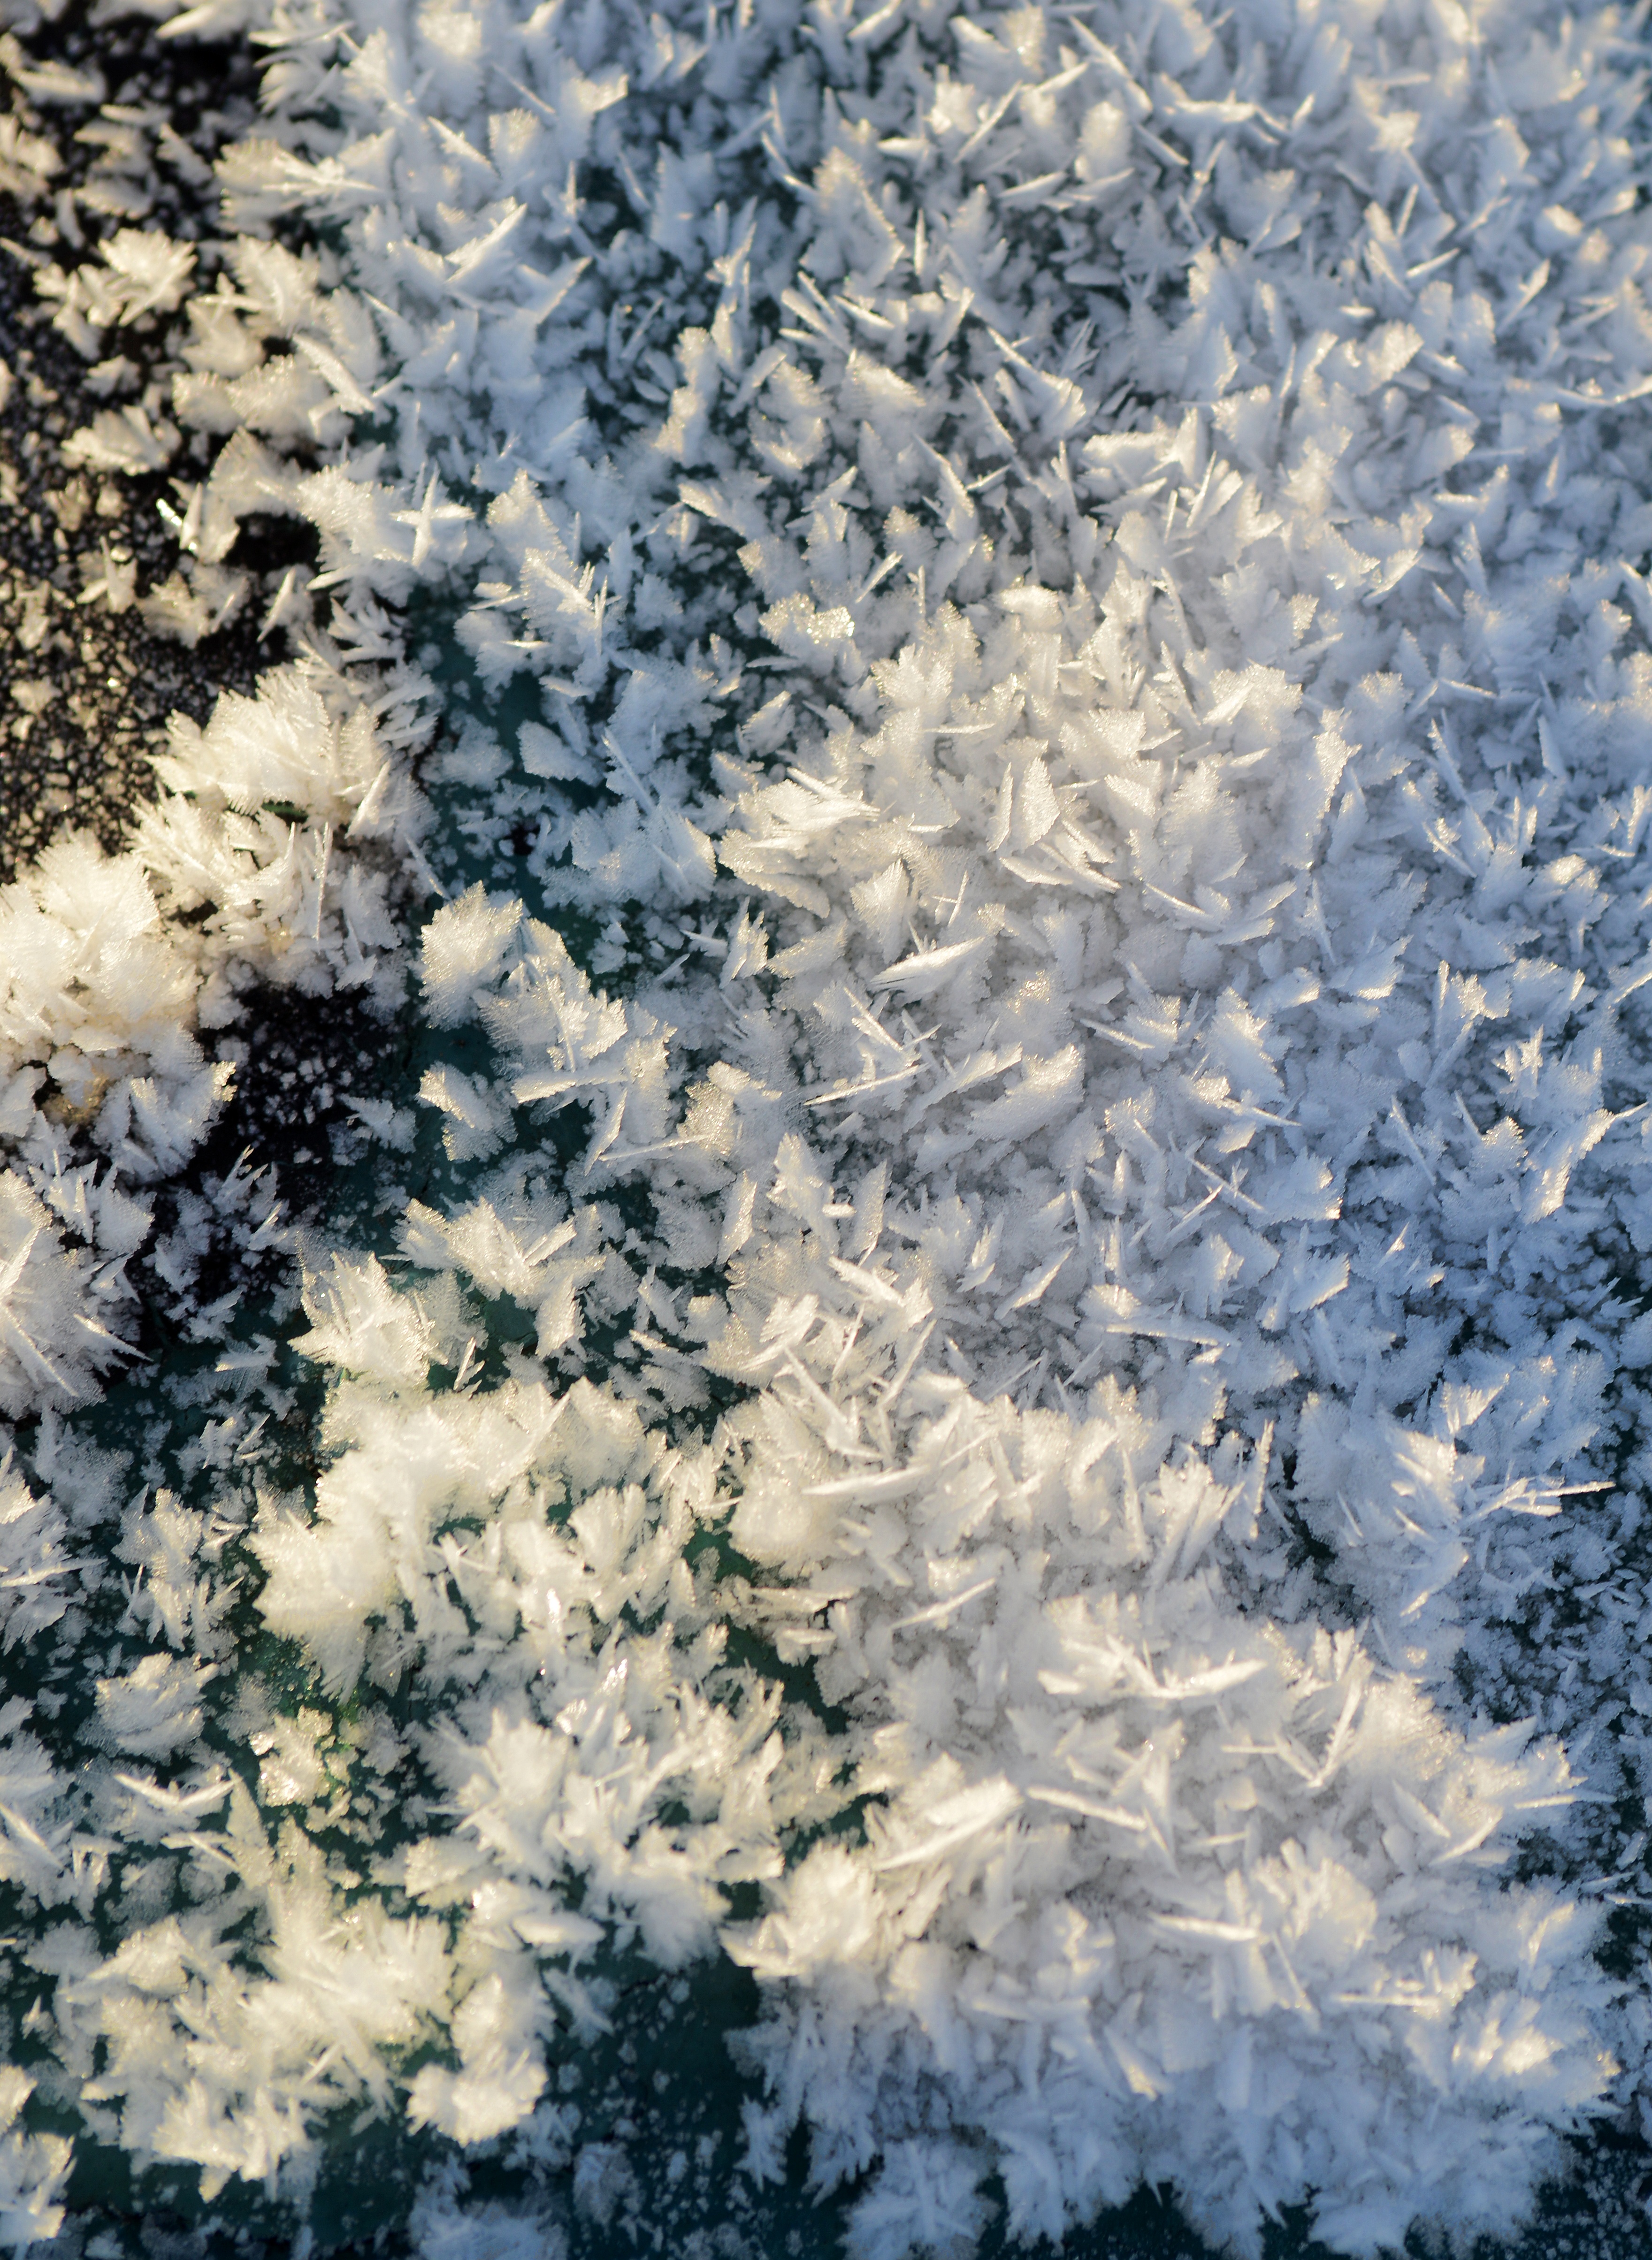
tree, branch, snow, winter, texture, leaf, flower, frost, ice, weather, blue, nikon, season, 28, nikkor, d800, nikond800, nikkor357028, 3570, freezing